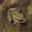
Label: frog